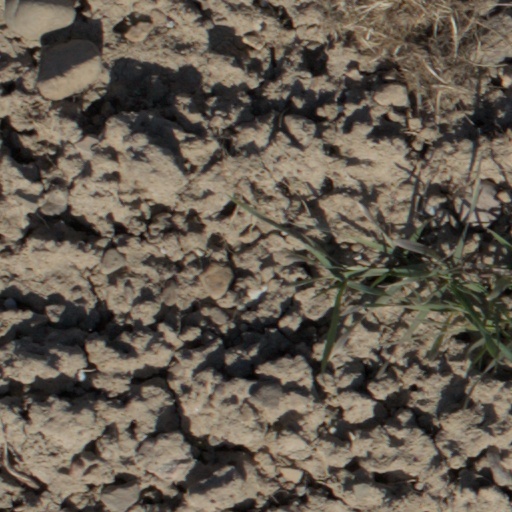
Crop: wheat